Punti Kayu LRT station

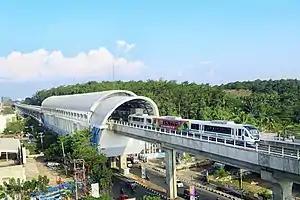
A train passing directly at Punti Kayu Station, Photo was taken on 13 August 2018

Punti Kayu Station (formerly Telkom Station) is a station of the Palembang LRT Line 1. The station is located between station and station.